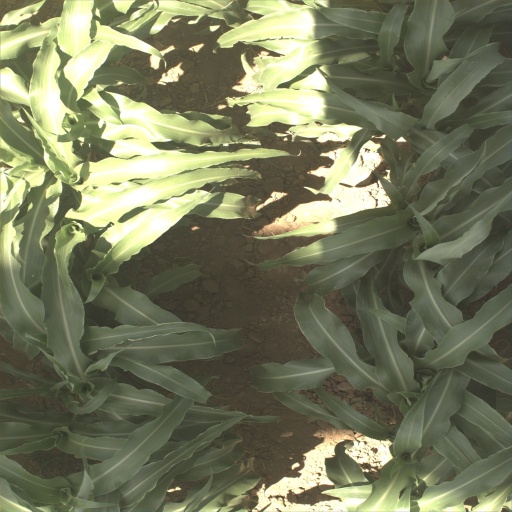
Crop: sorghum